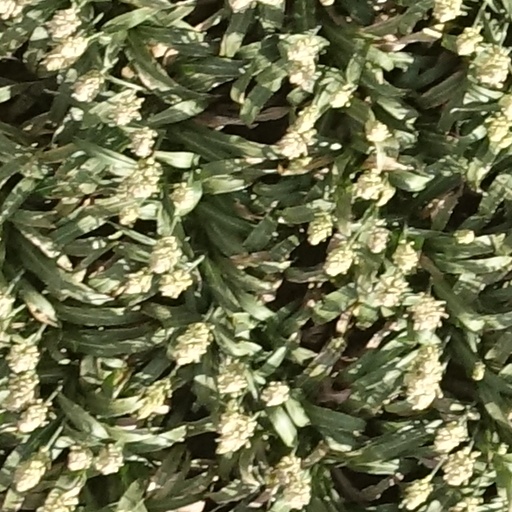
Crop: sorghum